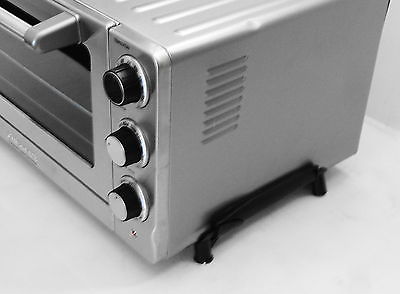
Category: toaster